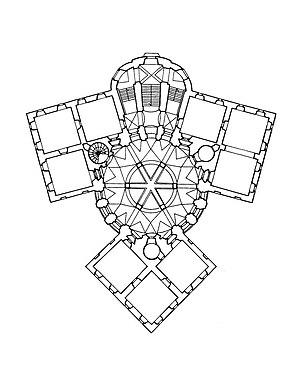
Le château de Karlova Koruna est l’un des plus purs exemples d’architecture civile baroque en Bohême. Ce château se trouve sur une colline surmontant le bourg de Chlumec nad Cidlinou, à l'endroit d'une ancienne tour fortifiée en bois.
Jan Blažej Santini-Aichel, né le 3 février 1677 à Prague et mort le 7 décembre 1723 dans la même ville, est un architecte tchèque d'origine italienne célèbre pour l'invention du style du baroque gothique.